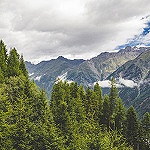
Label: mountain